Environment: real
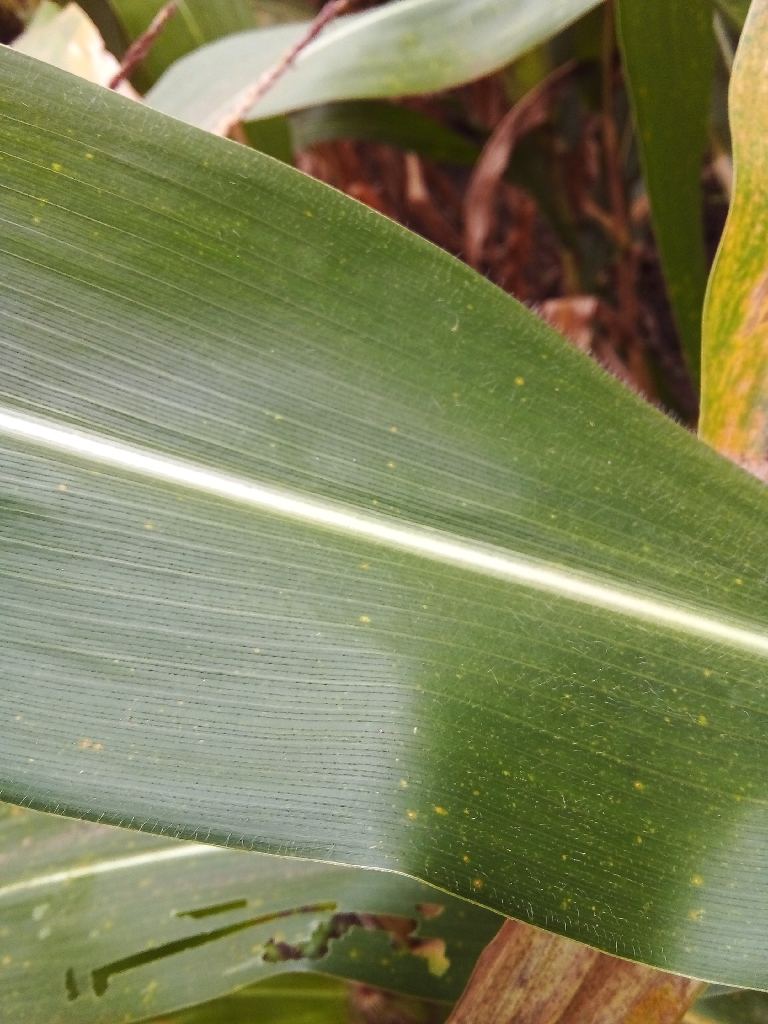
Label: healthy